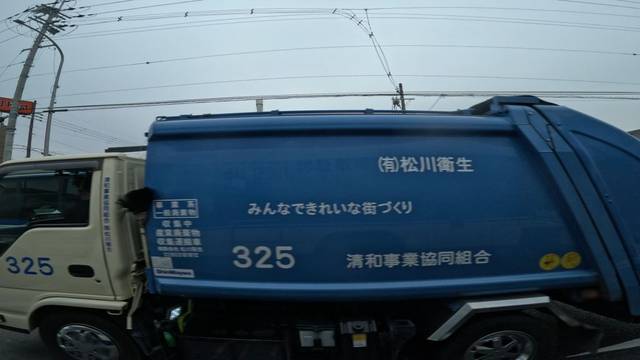
Region: Japan
Coordinates: 34.745, 135.386